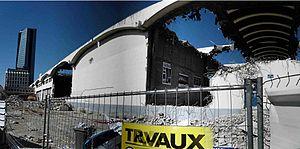
Démolition du hangar Transcausse avant les travaux du programme Quai d'Arenc du promoteur immobilier Constructa en aout 2010.
Les Quais d'Arenc est un projet de gratte-ciel de bureaux et de logements de haut standing dans le quartier d'Euroméditerranée.